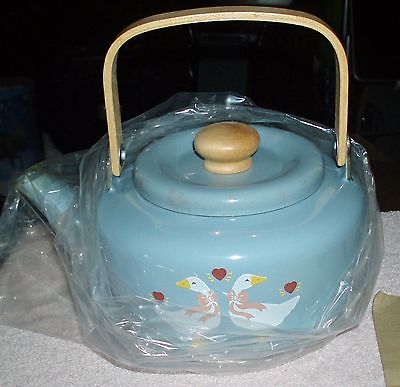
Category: kettle